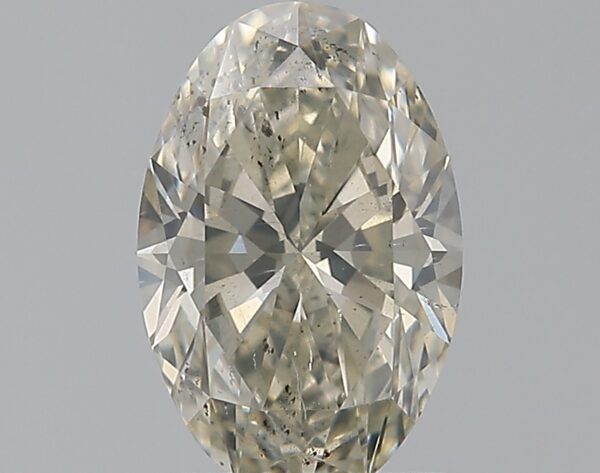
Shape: oval
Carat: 1.01
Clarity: SI2
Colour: L
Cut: EX
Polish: EX
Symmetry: EX
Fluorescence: F
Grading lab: GIA
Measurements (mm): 8.49 x 5.53 x 3.31